Union County, Ohio

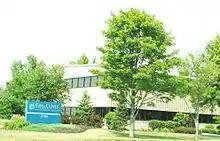
Cox-Colvin & Associates, Environmental Services, Jerome Township

It is the home to major corporations, including Scotts Miracle-Gro and Univenture. Major corporations operating regional facilities in the county include Honda of America, Goodyear/Veyance Technologies, Parker Hannifin, United Rotary Brush, and Invensys Climate Control. The Honda operation includes the Marysville Auto Plant. Other large companies located in the county include Sumitomo Electric Wiring Systems, Ray Lewis and Son, Velocys, MAI Manufacturing, NEX Transport, and Midwest Express, among others.